Khvarenah

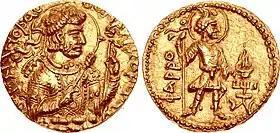
Coin of Kushan ruler Huvishka, with deity "Pharro" ("ΦΑΡΡΟ"). Circa 152-192 CE.

In the Iranian languages of the Middle Period, the word is also attested as Bactrian "far(r)o", Khotanese "pharra", Parthian "farh", Sogdian "f(a)rn", and Ossetic "farnæ" and "farn", though in these languages the word does not necessarily signify "glory" or "fortune":